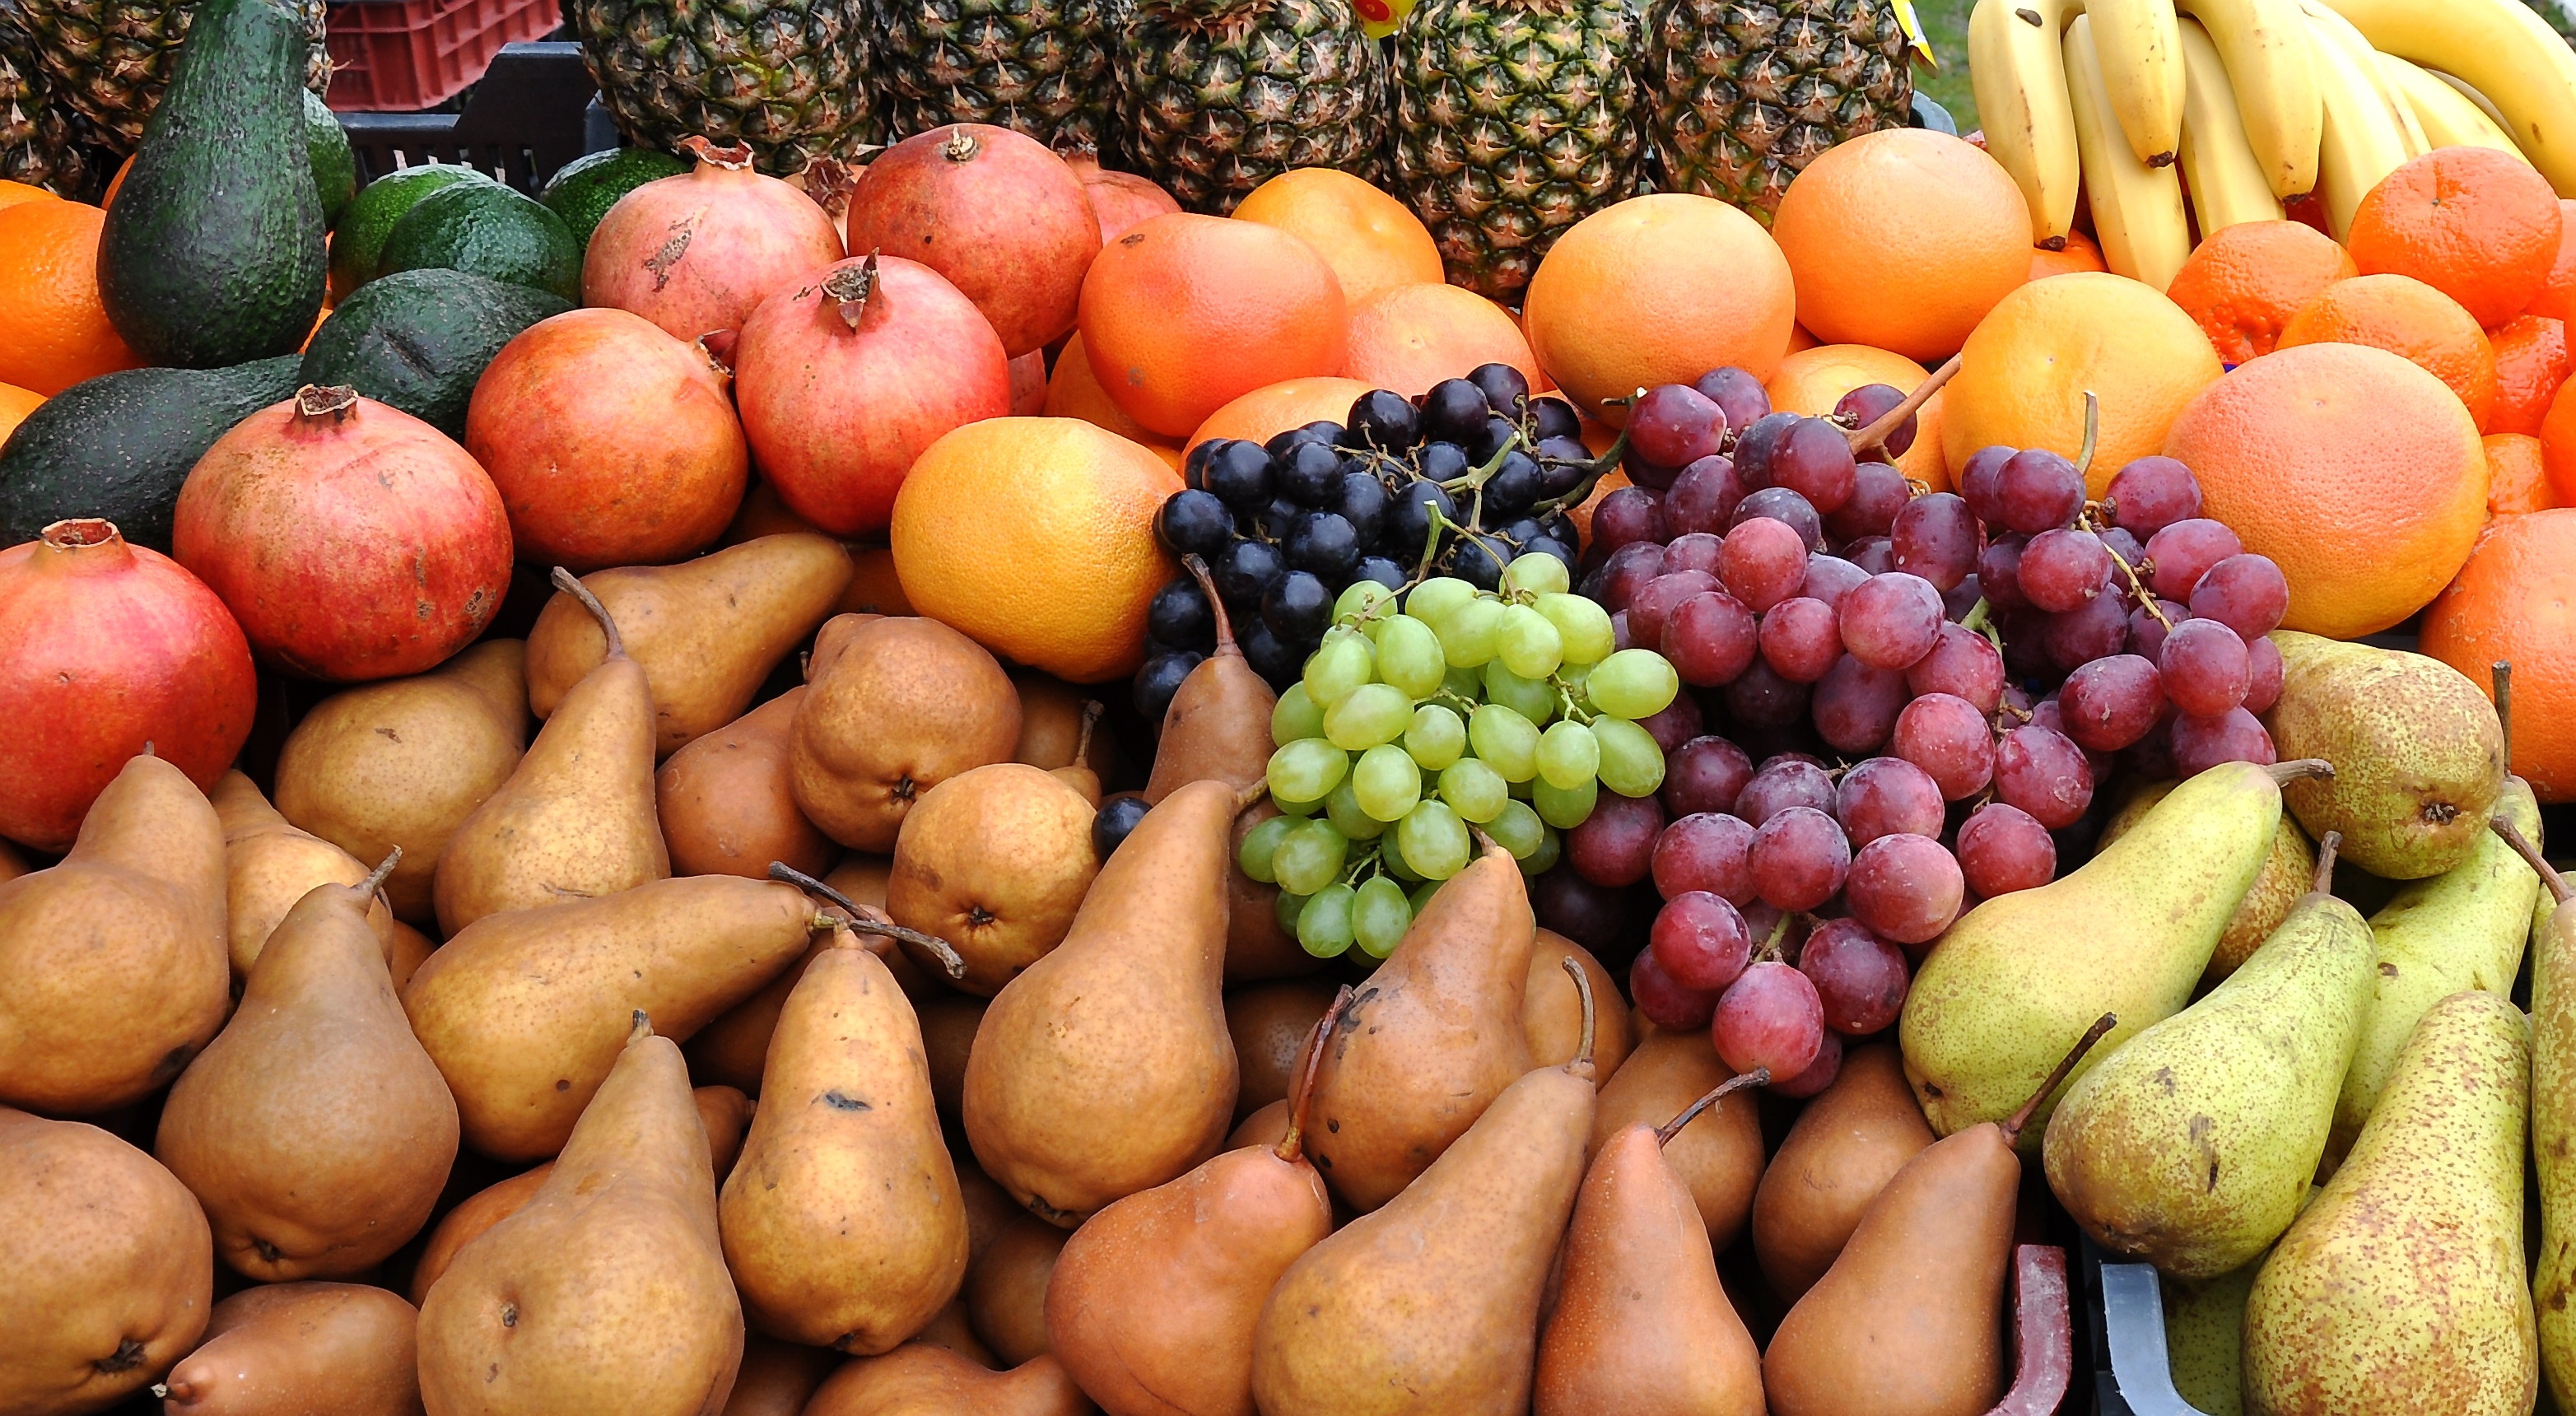
plant, fruit, food, produce, vegetable, color, mixed, flowering plant, local food, land plant